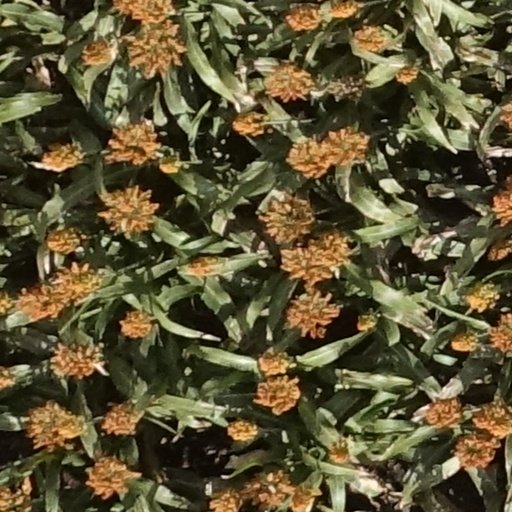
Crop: sorghum